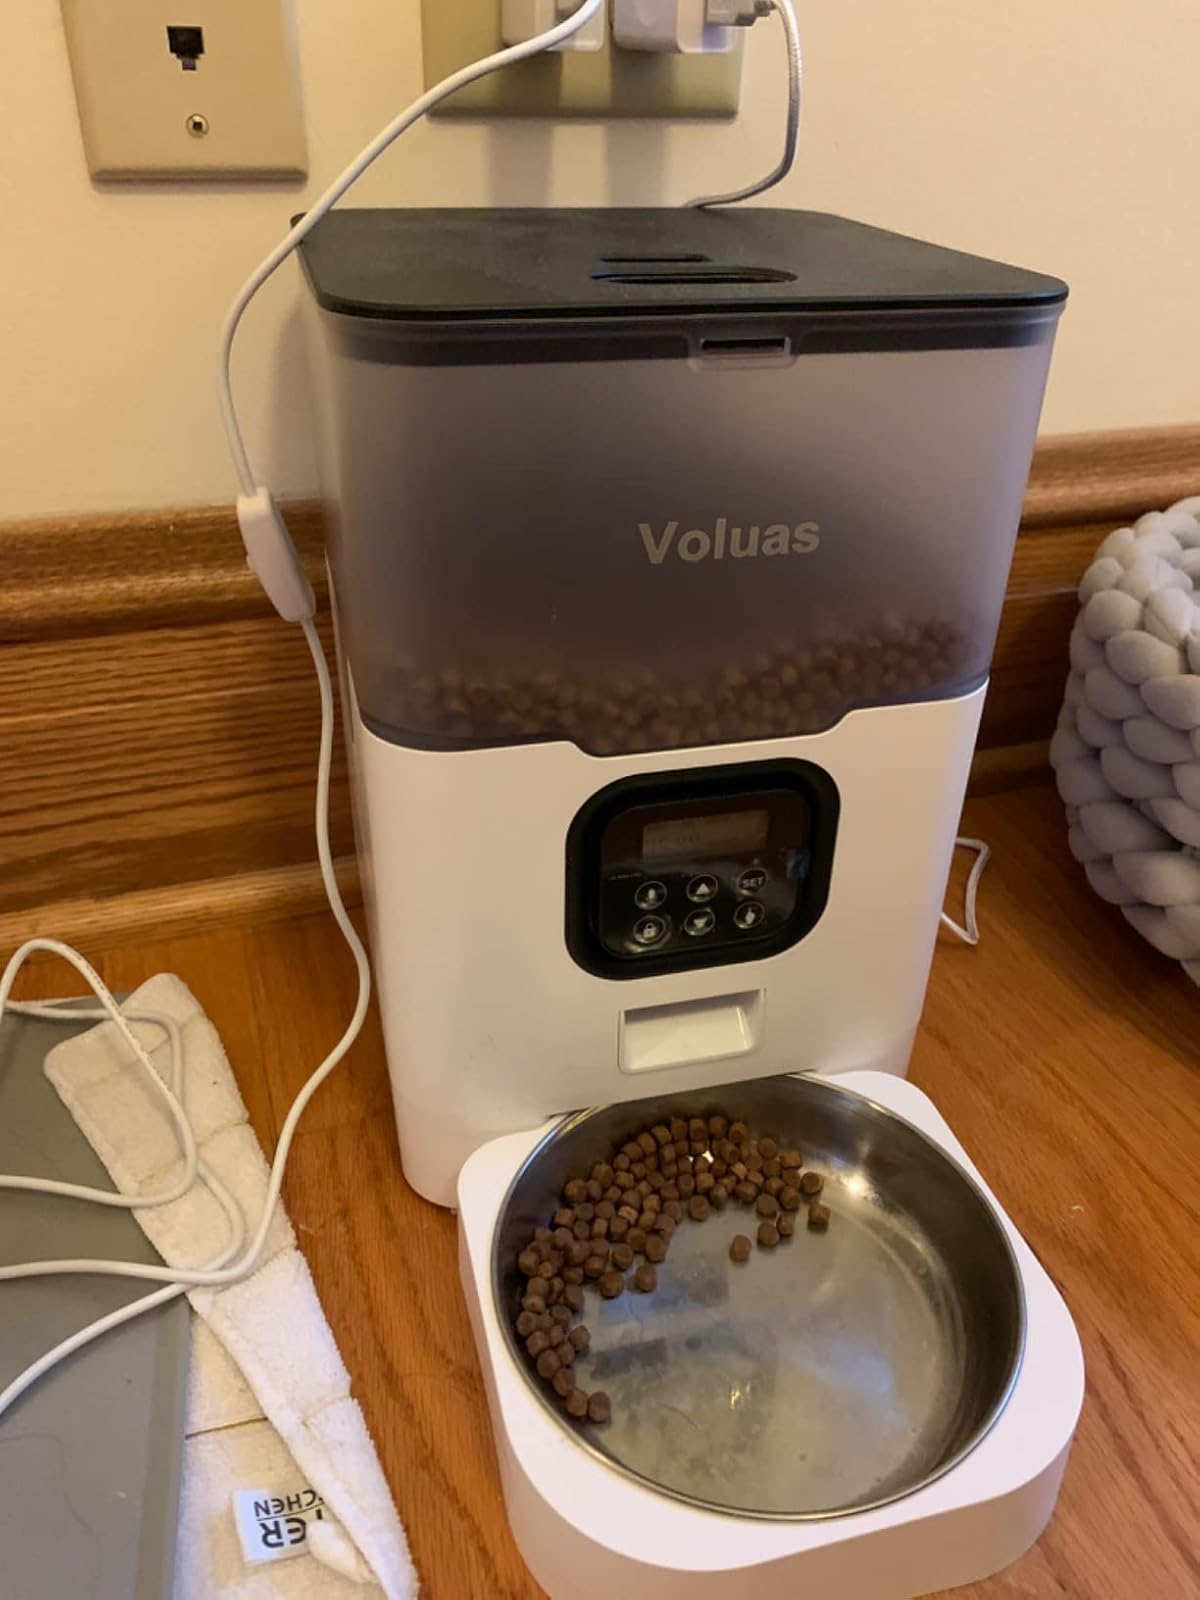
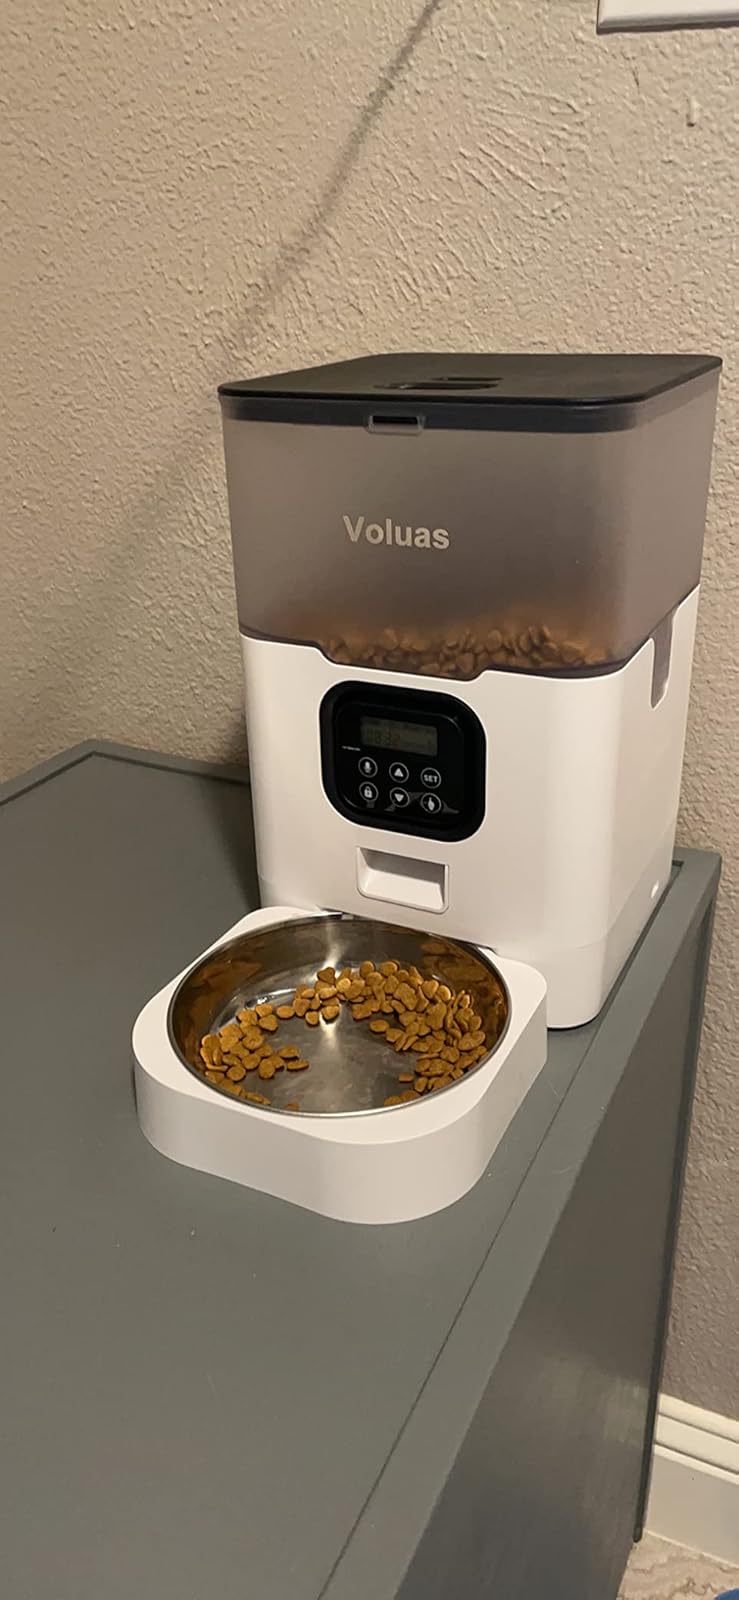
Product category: items_feeder
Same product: yes